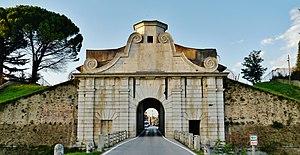
Palmanova est une commune italienne d'environ 5 500 habitants située dans la province d'Udine, dans la région autonome du Frioul-Vénétie Julienne, dans le nord-est de l'Italie.